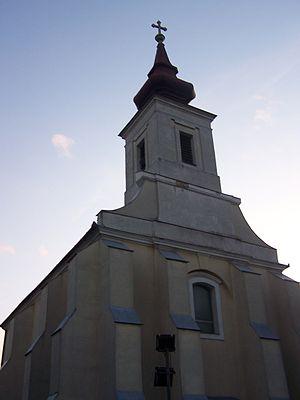
Szada est un village et une commune du comitat de Pest en Hongrie.